Pedersen rifle

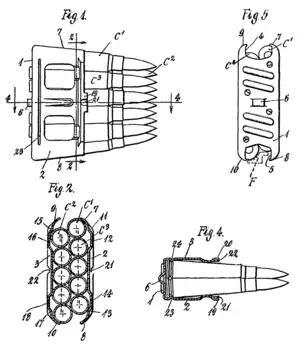
En-bloc clip loaded with 10 rounds of .276 Pedersen. Image from John Pedersen patent.

In February 1926, the new rifle and ammunition were tested in the presence of representatives of both the Army Chief of Infantry and the Chief of Cavalry. The results were “highly favorable” Production was authorized on May 20, 1926 of 20 rifles and 5 carbines. Following tests of reworked versions of the Thompson and primer-actuated Garand rifles, the Infantry Board in June, 1926 recommended further testing of all three rifles, but clearly indicated in its report the Pedersen rifle was the most developed of the three.